Italian Football League

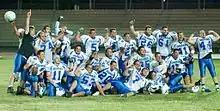
in 2008

The Italian league (Series A) in the late 1970s and early 1980s, was one of the first leagues in Europe to sign professional import players and coaches from the USA. The league had good popularity in the early years especially the late 1980s and early 1990s with reported attendance of nearly 20,000 fans for a Series A league final championship game in that time period. American Football in Italy has had ups and downs since that time but has always had a competitive league with different lower levels playing below the Italian Football League (IFL).